R360

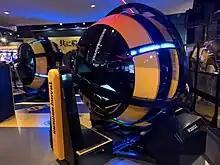
A Sega R360Z at Tokyo Joypolis

Sega stopped manufacturing the R360 within a few years. No official figure on how many cabinets were sold has been released; according to Keinert, contact with Sega has been returned by calling that number a "company secret". He estimates that between 100 and 200 units were made. In 2015, Sega introduced a motion simulator attraction based on its arcade game "" at Joypolis. The attraction utilizes a new version of the R360, labeled as "R360Z", which seats two passengers.